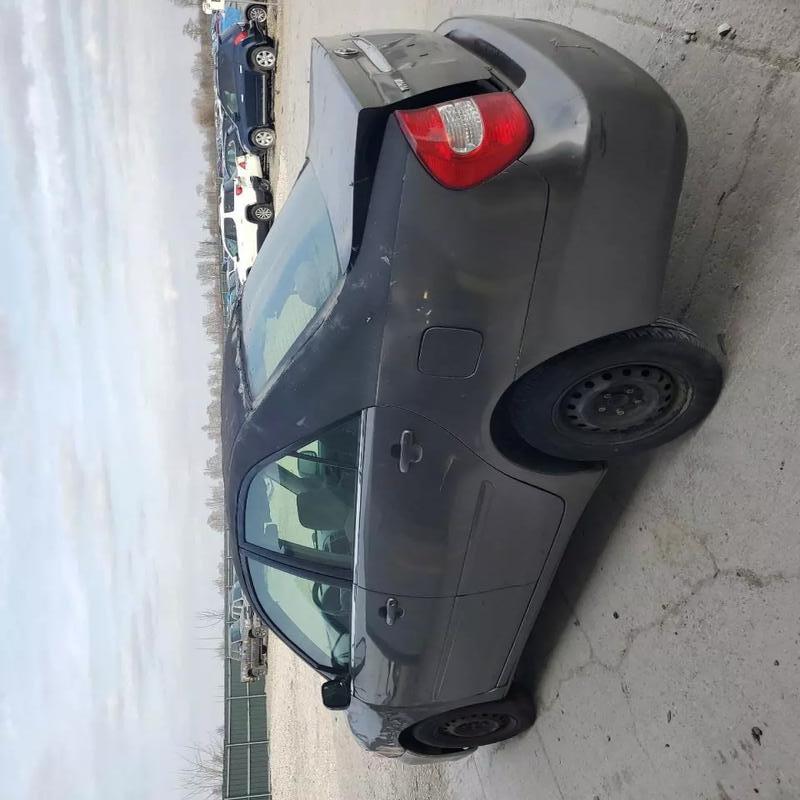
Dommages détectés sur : aile arrière gauche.
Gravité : mineur